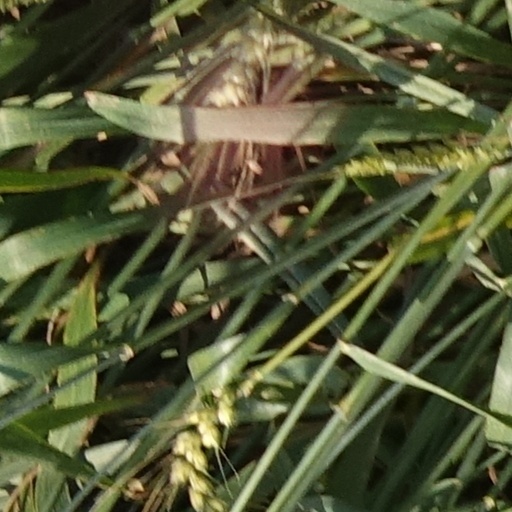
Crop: wheat